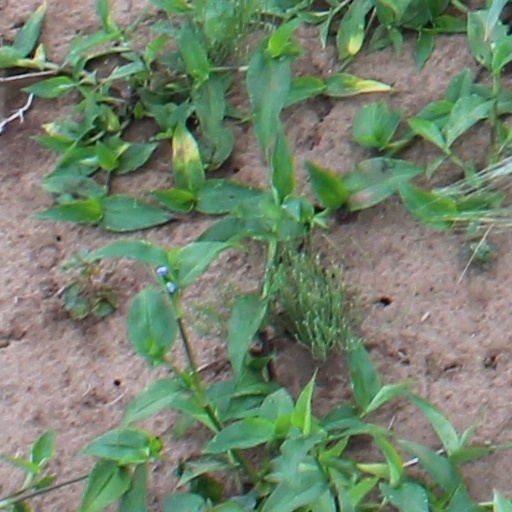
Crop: wheat